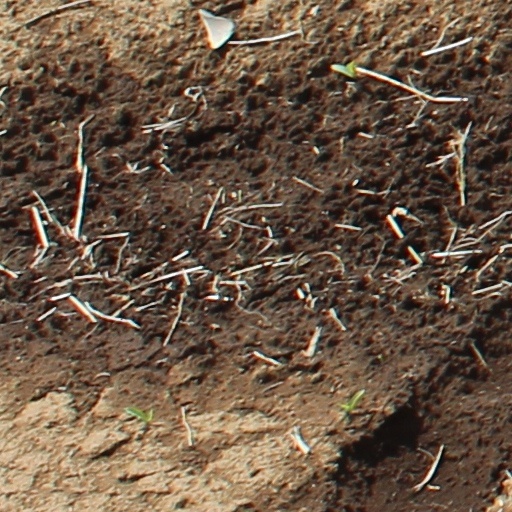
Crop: wheat